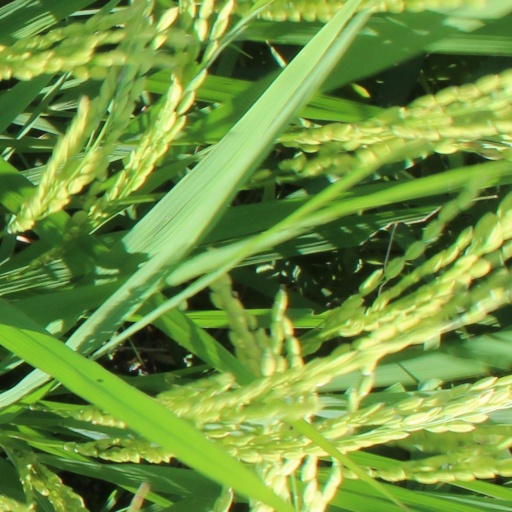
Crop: rice